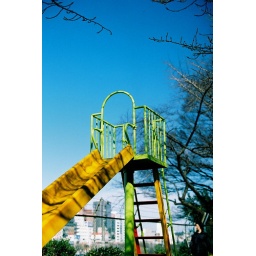
under a blue sky